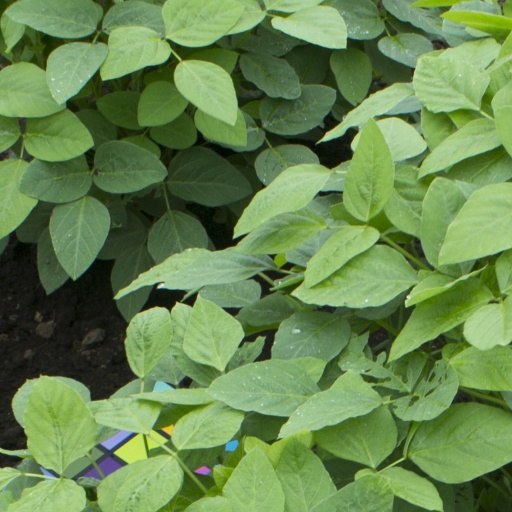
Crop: soybean